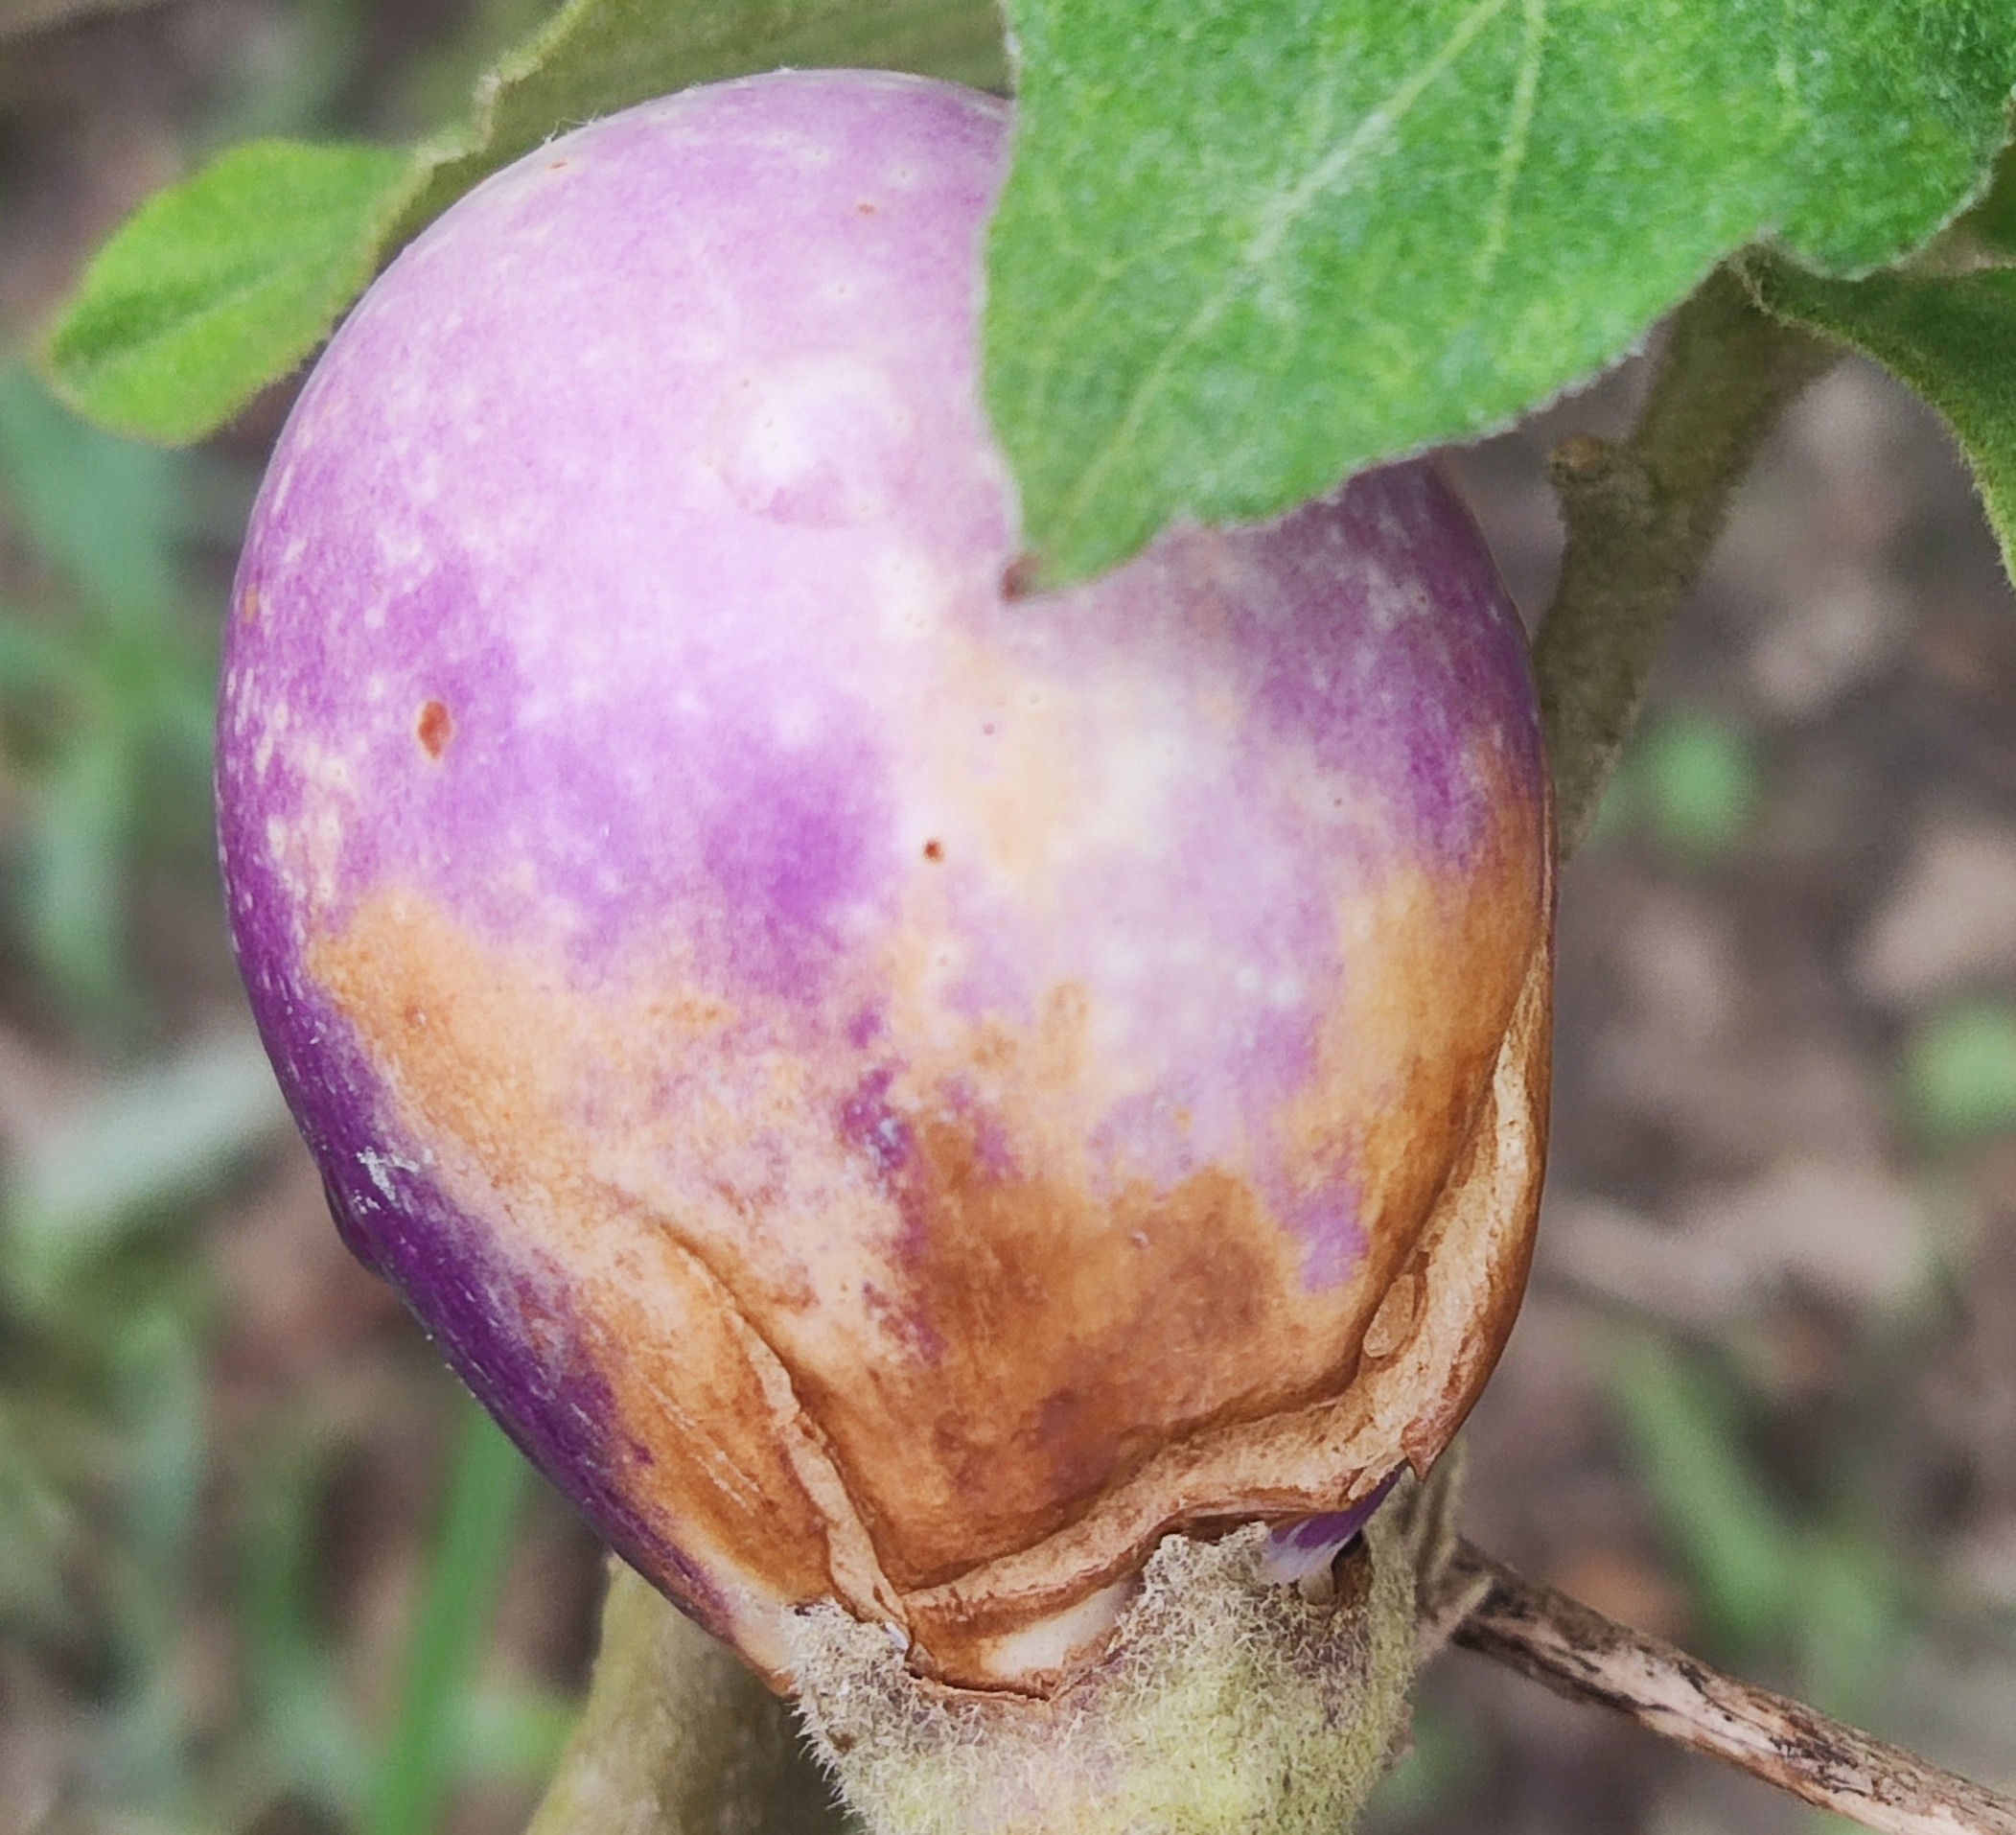
Label: Brinjal Fruit Creaking